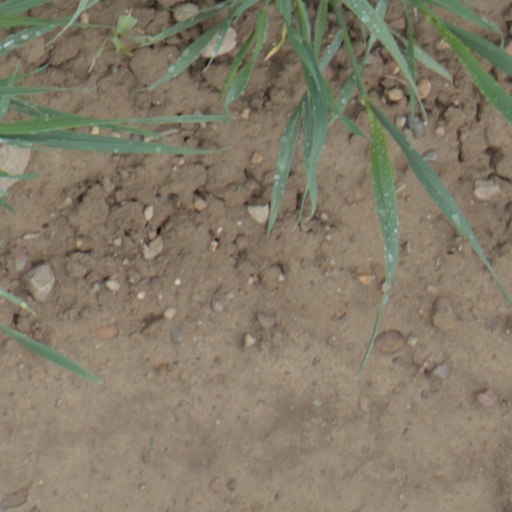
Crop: wheat